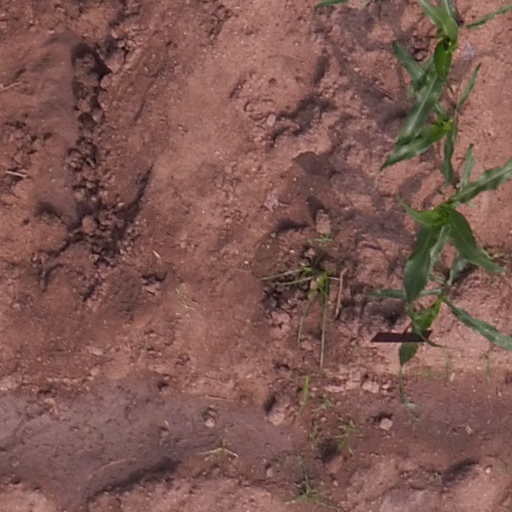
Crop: maize; corn